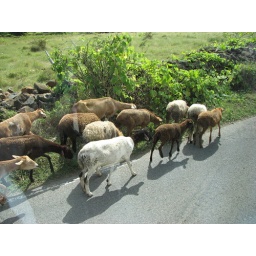
They just walk loose all over the place! Stupid reflective tour bus window glass! &amp;gt;:O